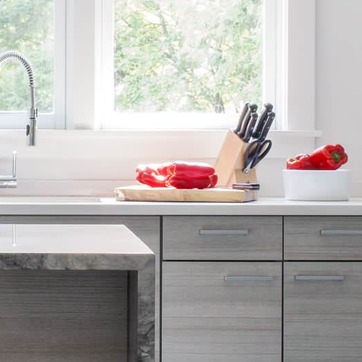
Material: food